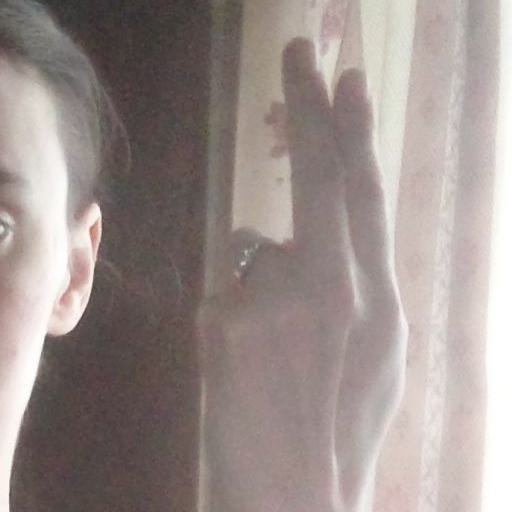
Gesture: two_up_inverted